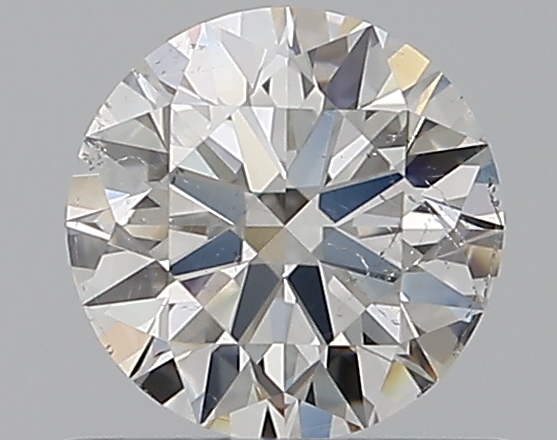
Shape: round
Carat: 0.52
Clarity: SI2
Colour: G
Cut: EX
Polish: VG
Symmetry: VG
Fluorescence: N
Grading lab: GIA
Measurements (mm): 5.17 x 5.19 x 3.16